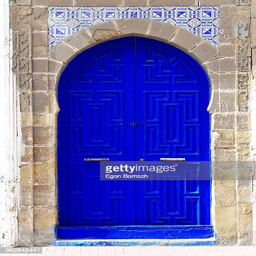
blue front door on a house